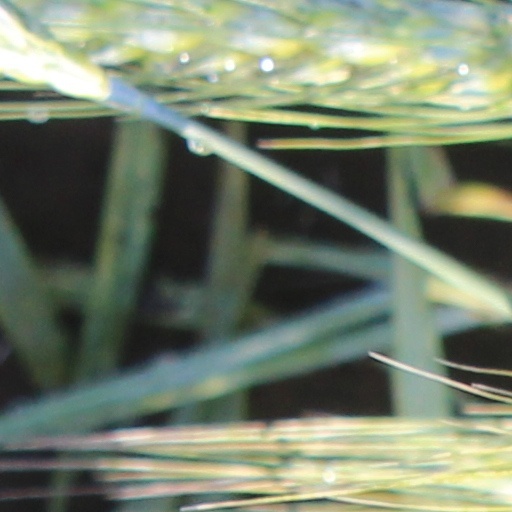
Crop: wheat